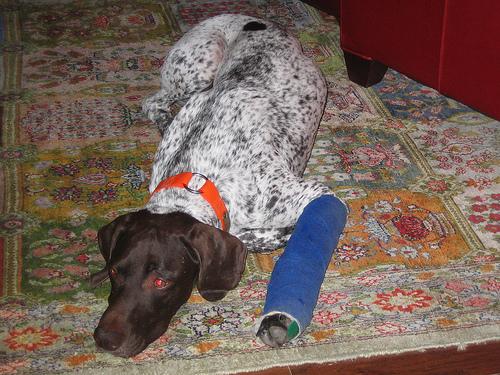
Breed: german shorthaired